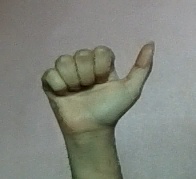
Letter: dhad